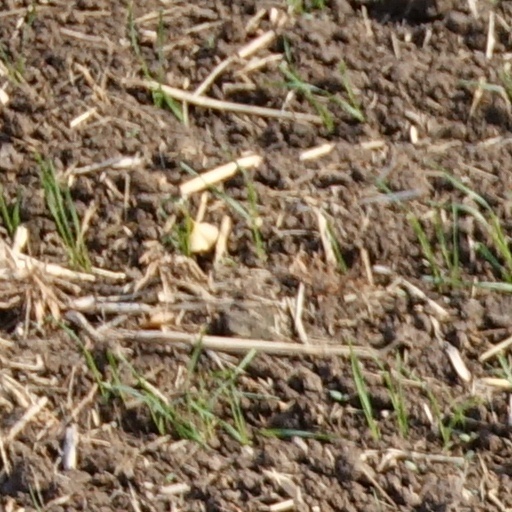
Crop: wheat